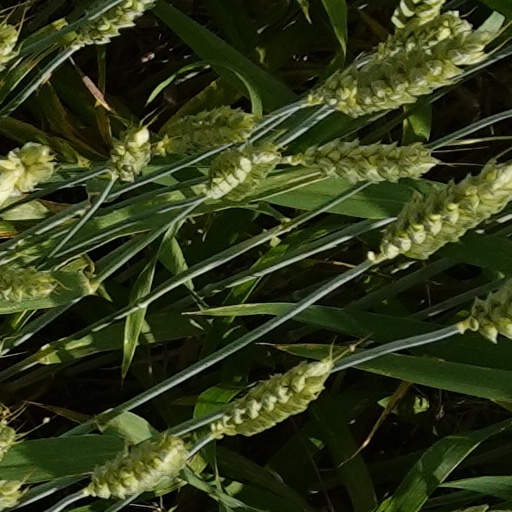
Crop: wheat